Architecture of Wales

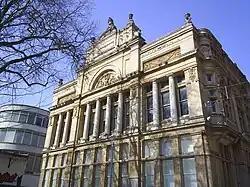
Cardiff Old Library, South Front 1882

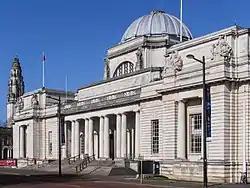
National Museum of Wales, Cardiff

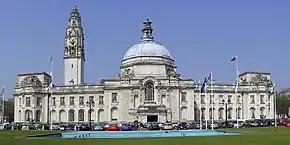
Cardiff City Hall

A surprisingly early example of Gothic Revival architecture in Wales is the south wing of Hensol Castle in Glamorgan. Hensol had three storied east and west wings added with tower-like semi-octagonal bays which were fenestrated with pointed gothic windows and surmounted by battlements. It has been suggested that this very early Gothic architecture was the work of Roger Morris who also designed Clearwell Castle in Gloucestershire about 1728.